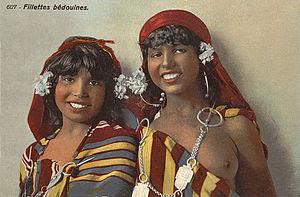
607 - Fillettes bédouines.